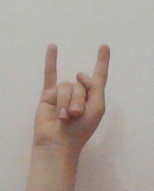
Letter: la